Surface-supplied diving

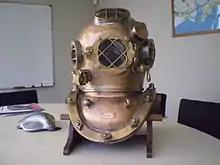
Copper diving helmet with threaded connection between bonnet and corselet

Lightweight demand helmets are rigid structures which fully enclose the head of the diver and supply breathing gas "on demand". The flow of gas from the supply line is activated by inhalation reducing the pressure in the helmet to slightly below ambient, and a diaphragm in the demand valve uses this pressure difference to open the valve allowing breathing gas to flow into the helmet until the pressure inside the helmet again balances the ambient pressure and the lever returns to the shut position. This is exactly the same principle as used for scuba demand valves, and in some cases the same components are used. Sensitivity of the lever can often be adjusted by the diver by turning a knob on the side of the demand valve.